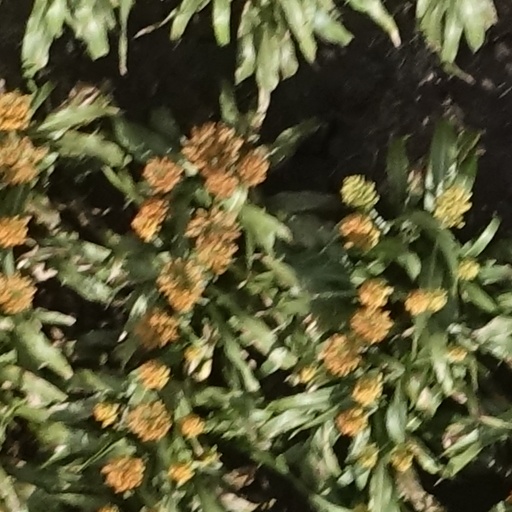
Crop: sorghum